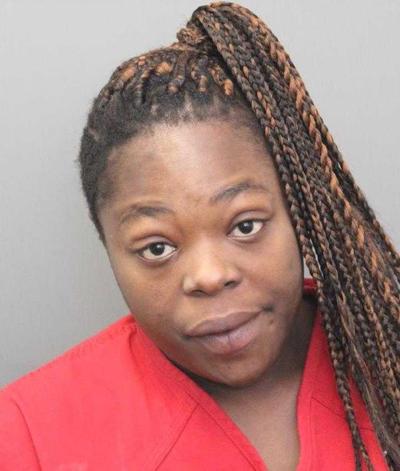
Gender: women